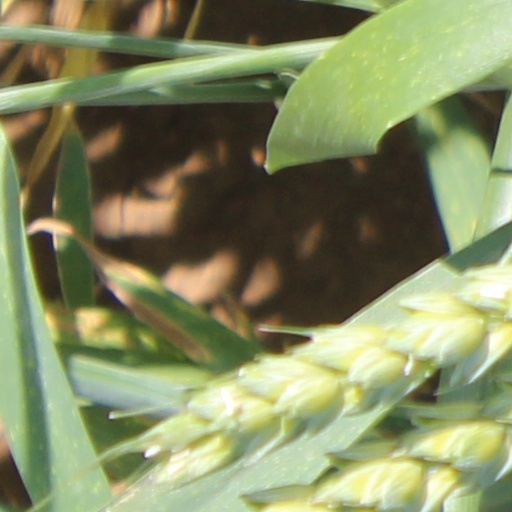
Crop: wheat